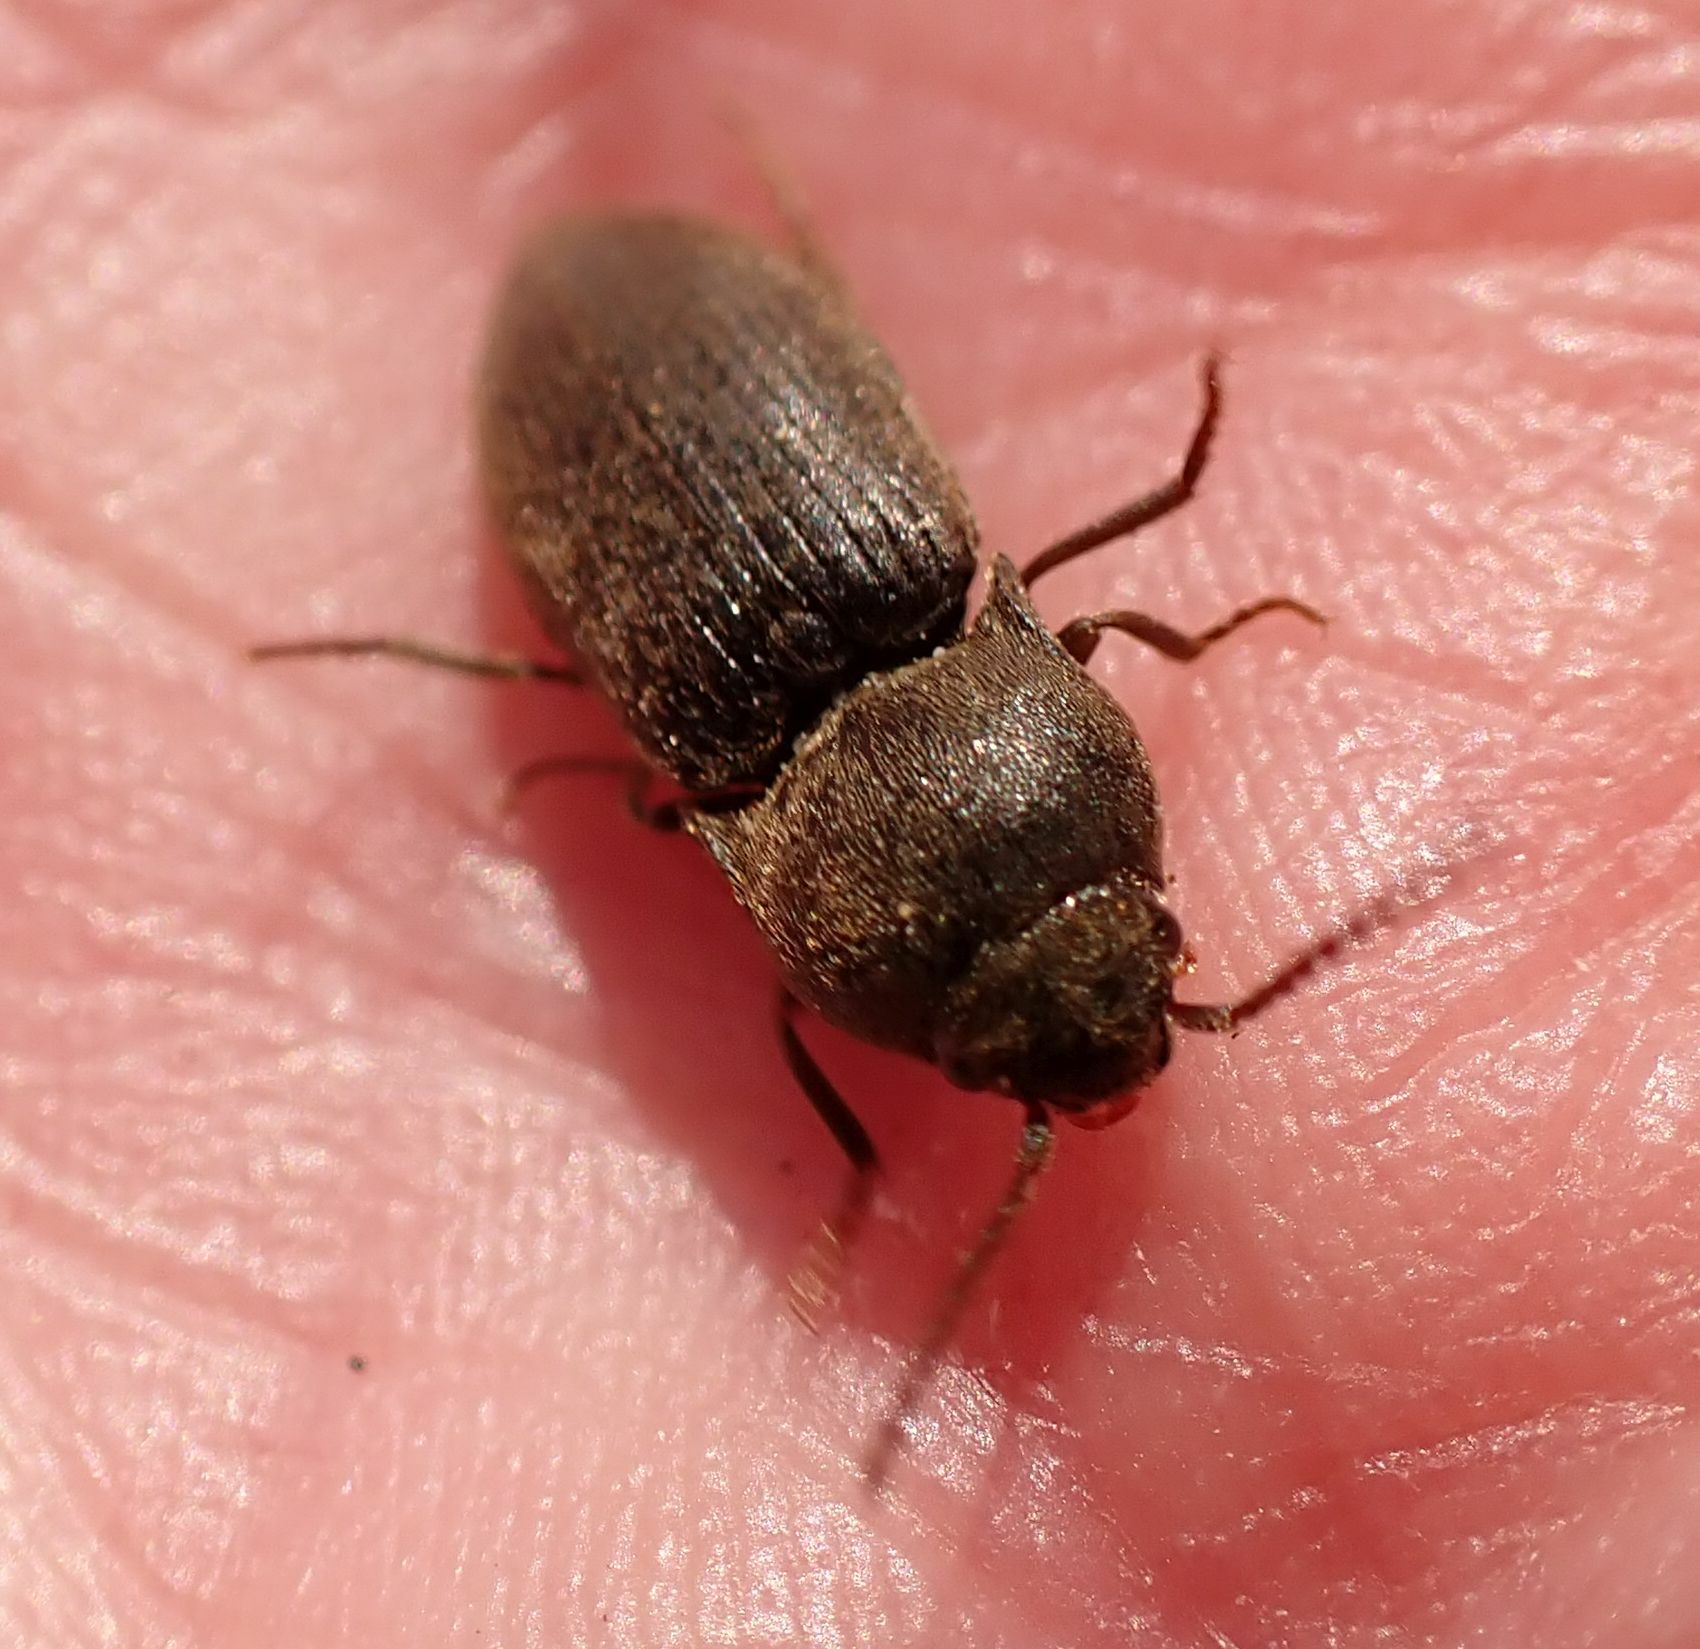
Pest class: clickbeetles_wireworms